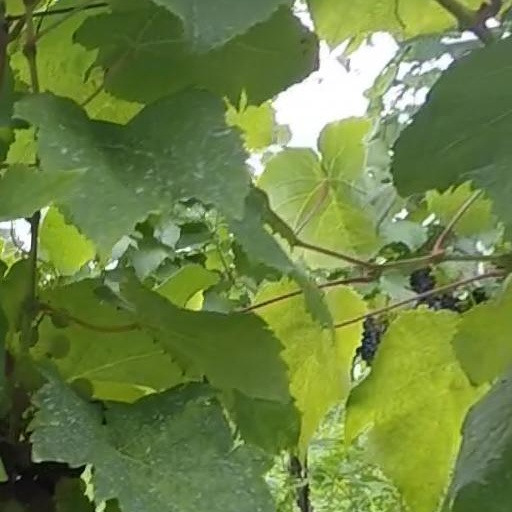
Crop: grape